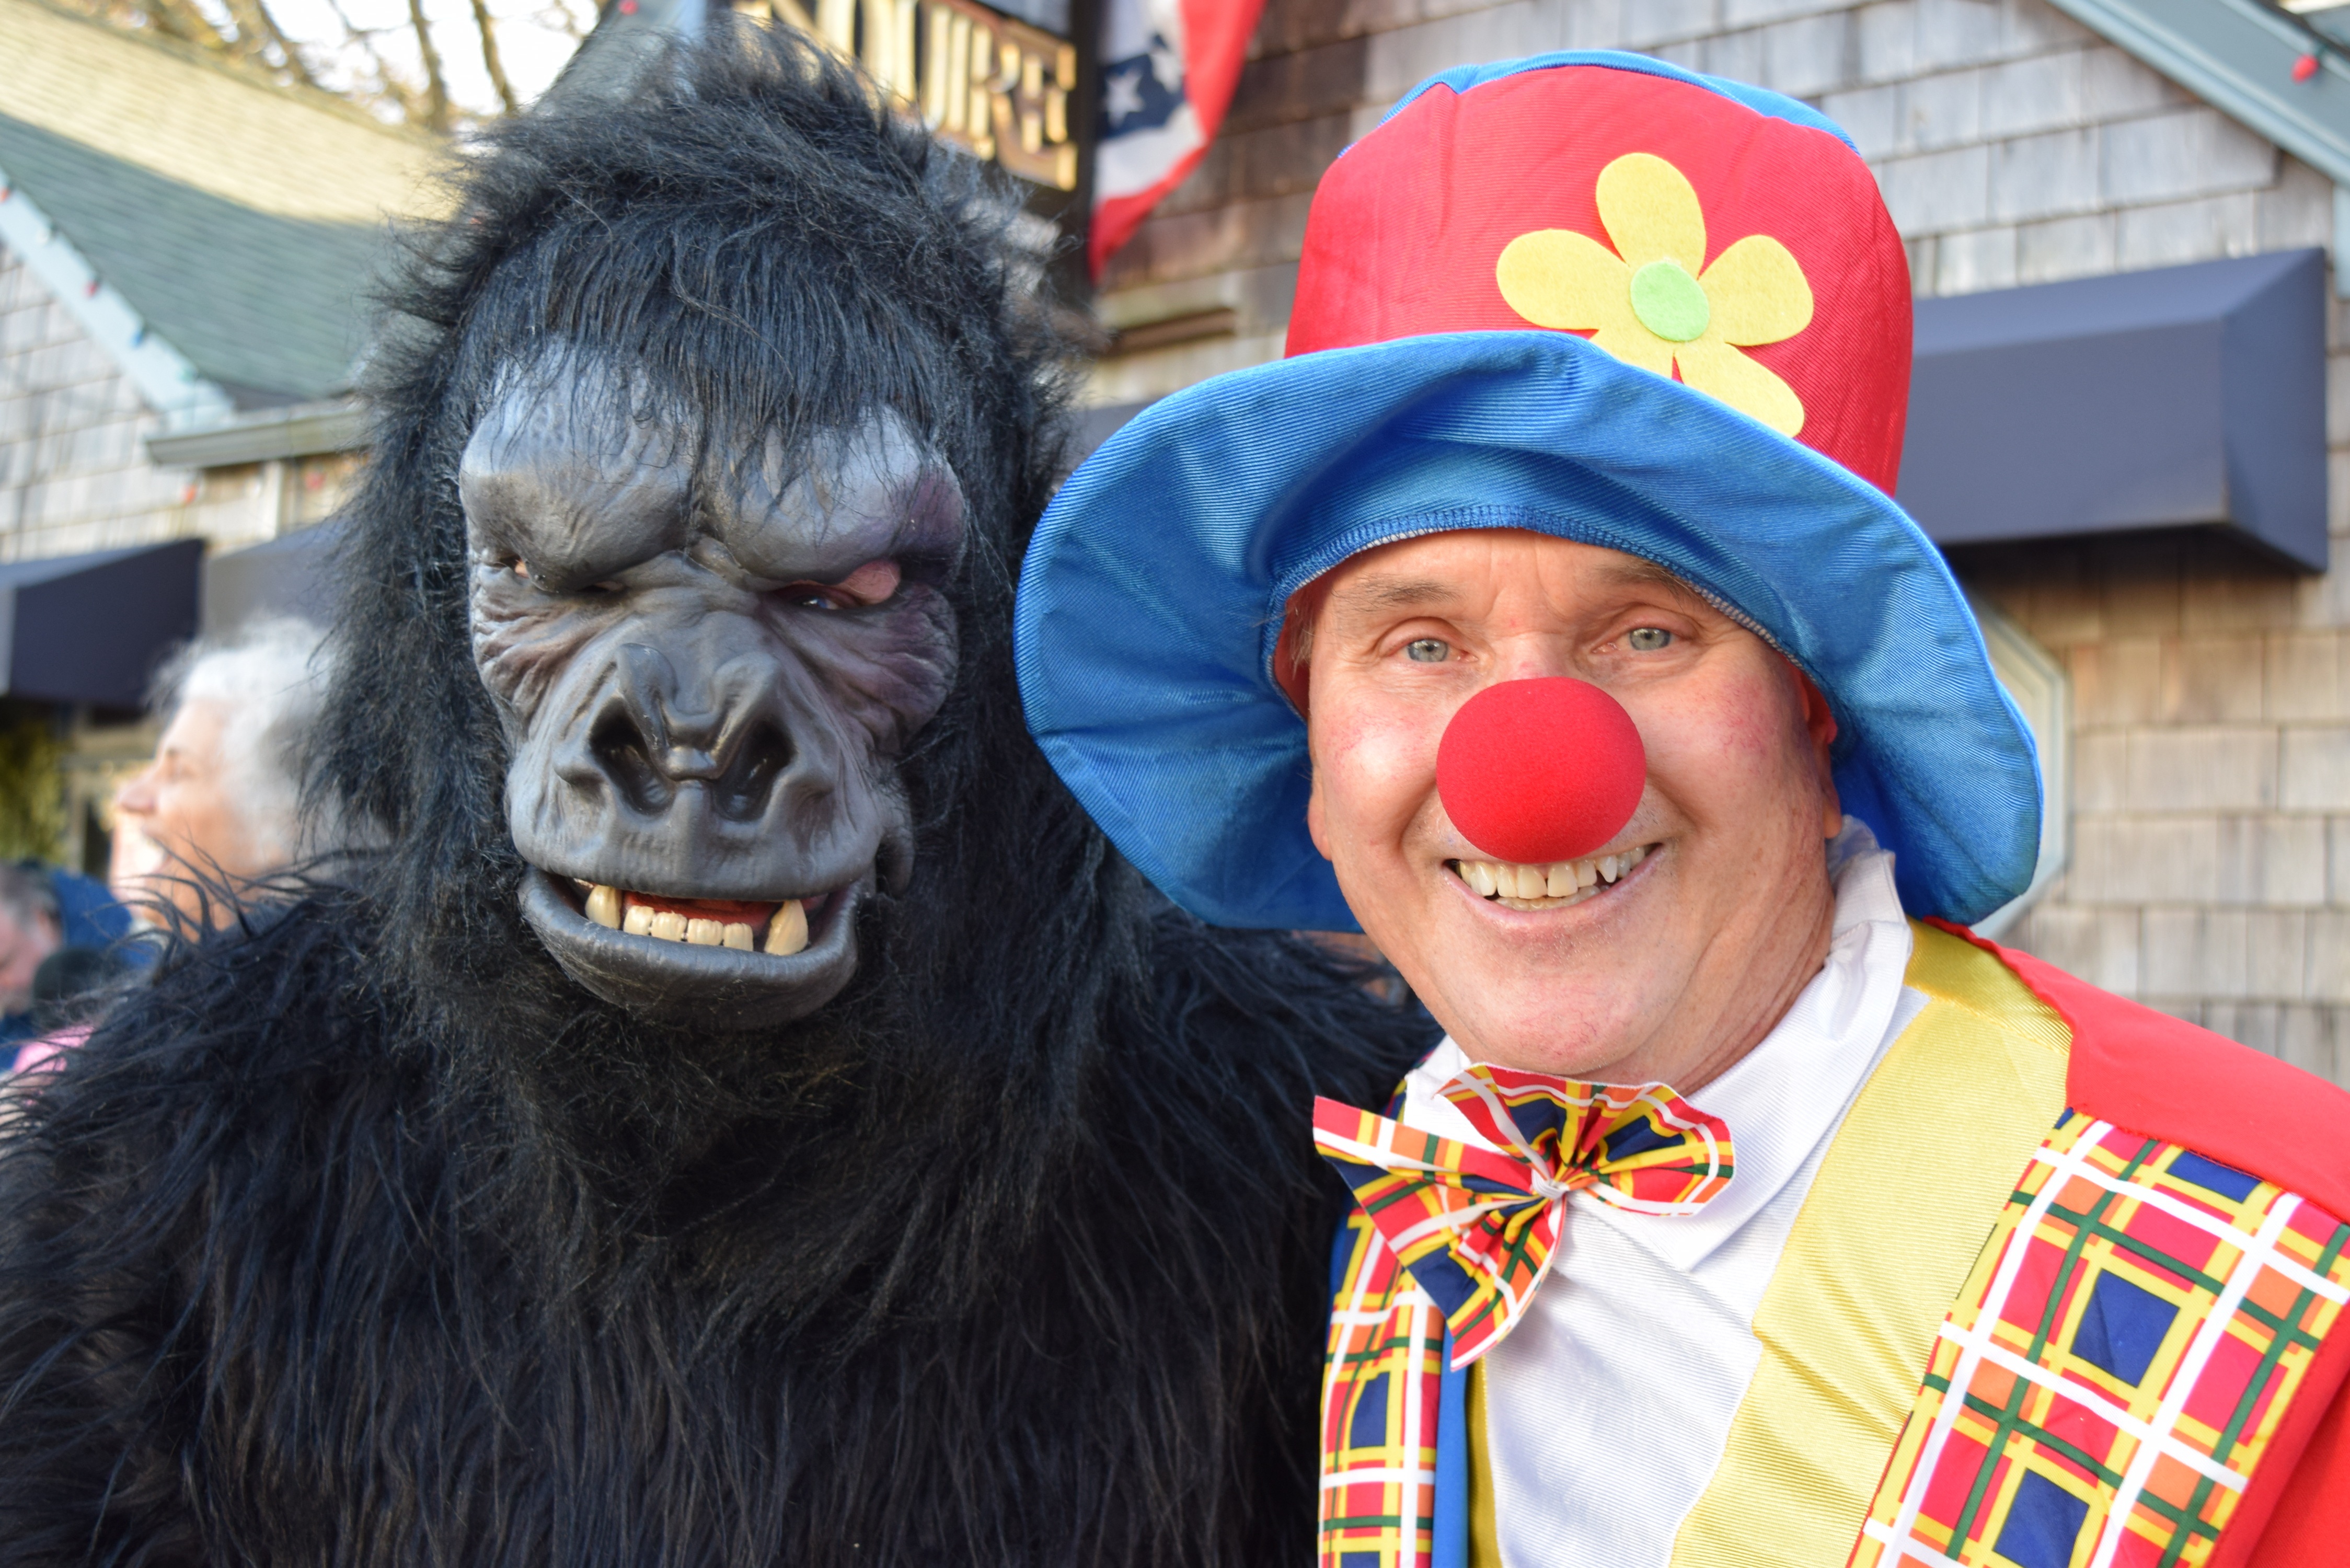
carnival, gorilla, clown, festival, costume, new year's eve